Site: brandenburg
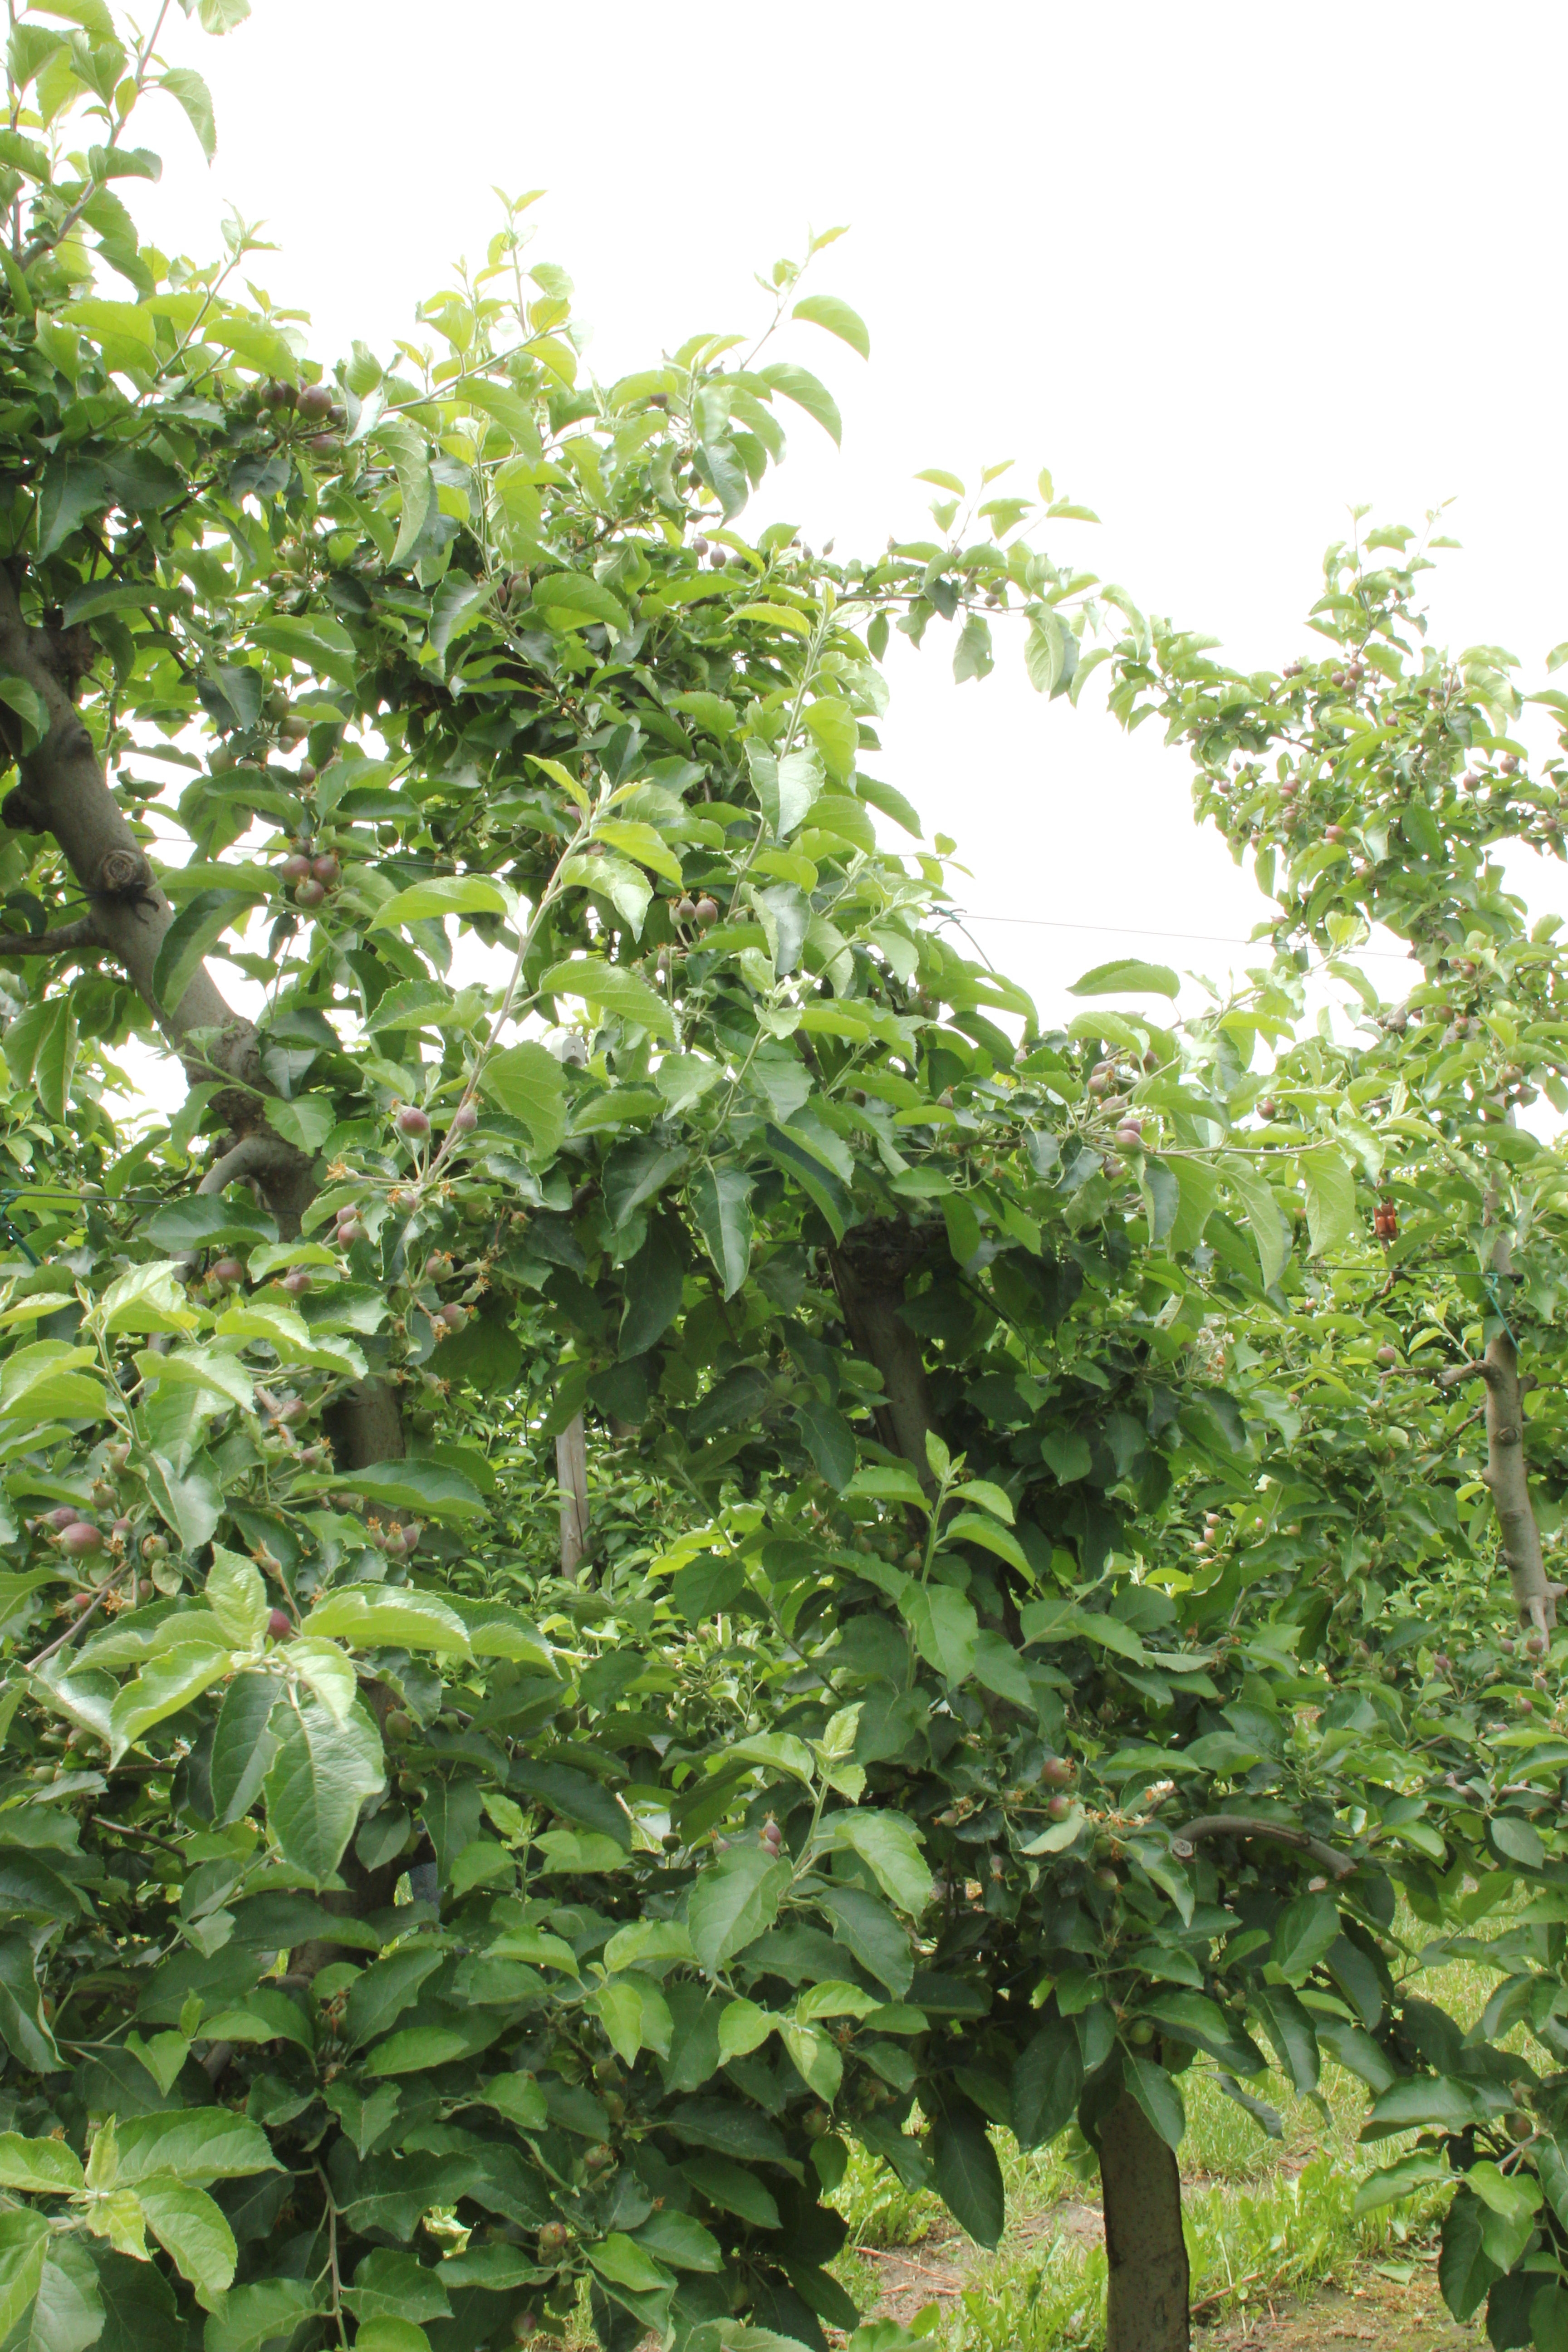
Growth stage (BBCH 72): Development of fruit